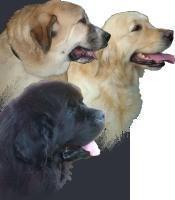
golden_retriever